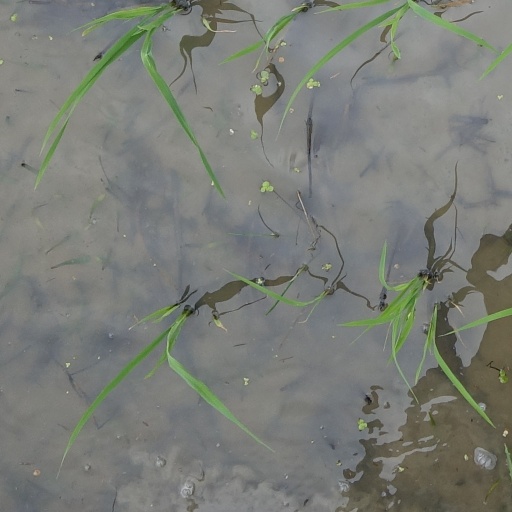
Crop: rice